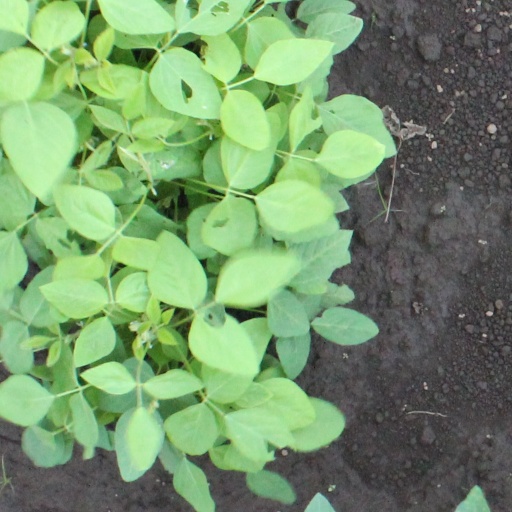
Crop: soybean